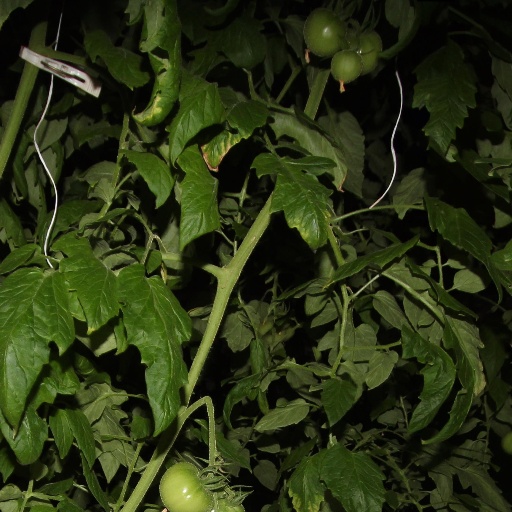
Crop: tomato